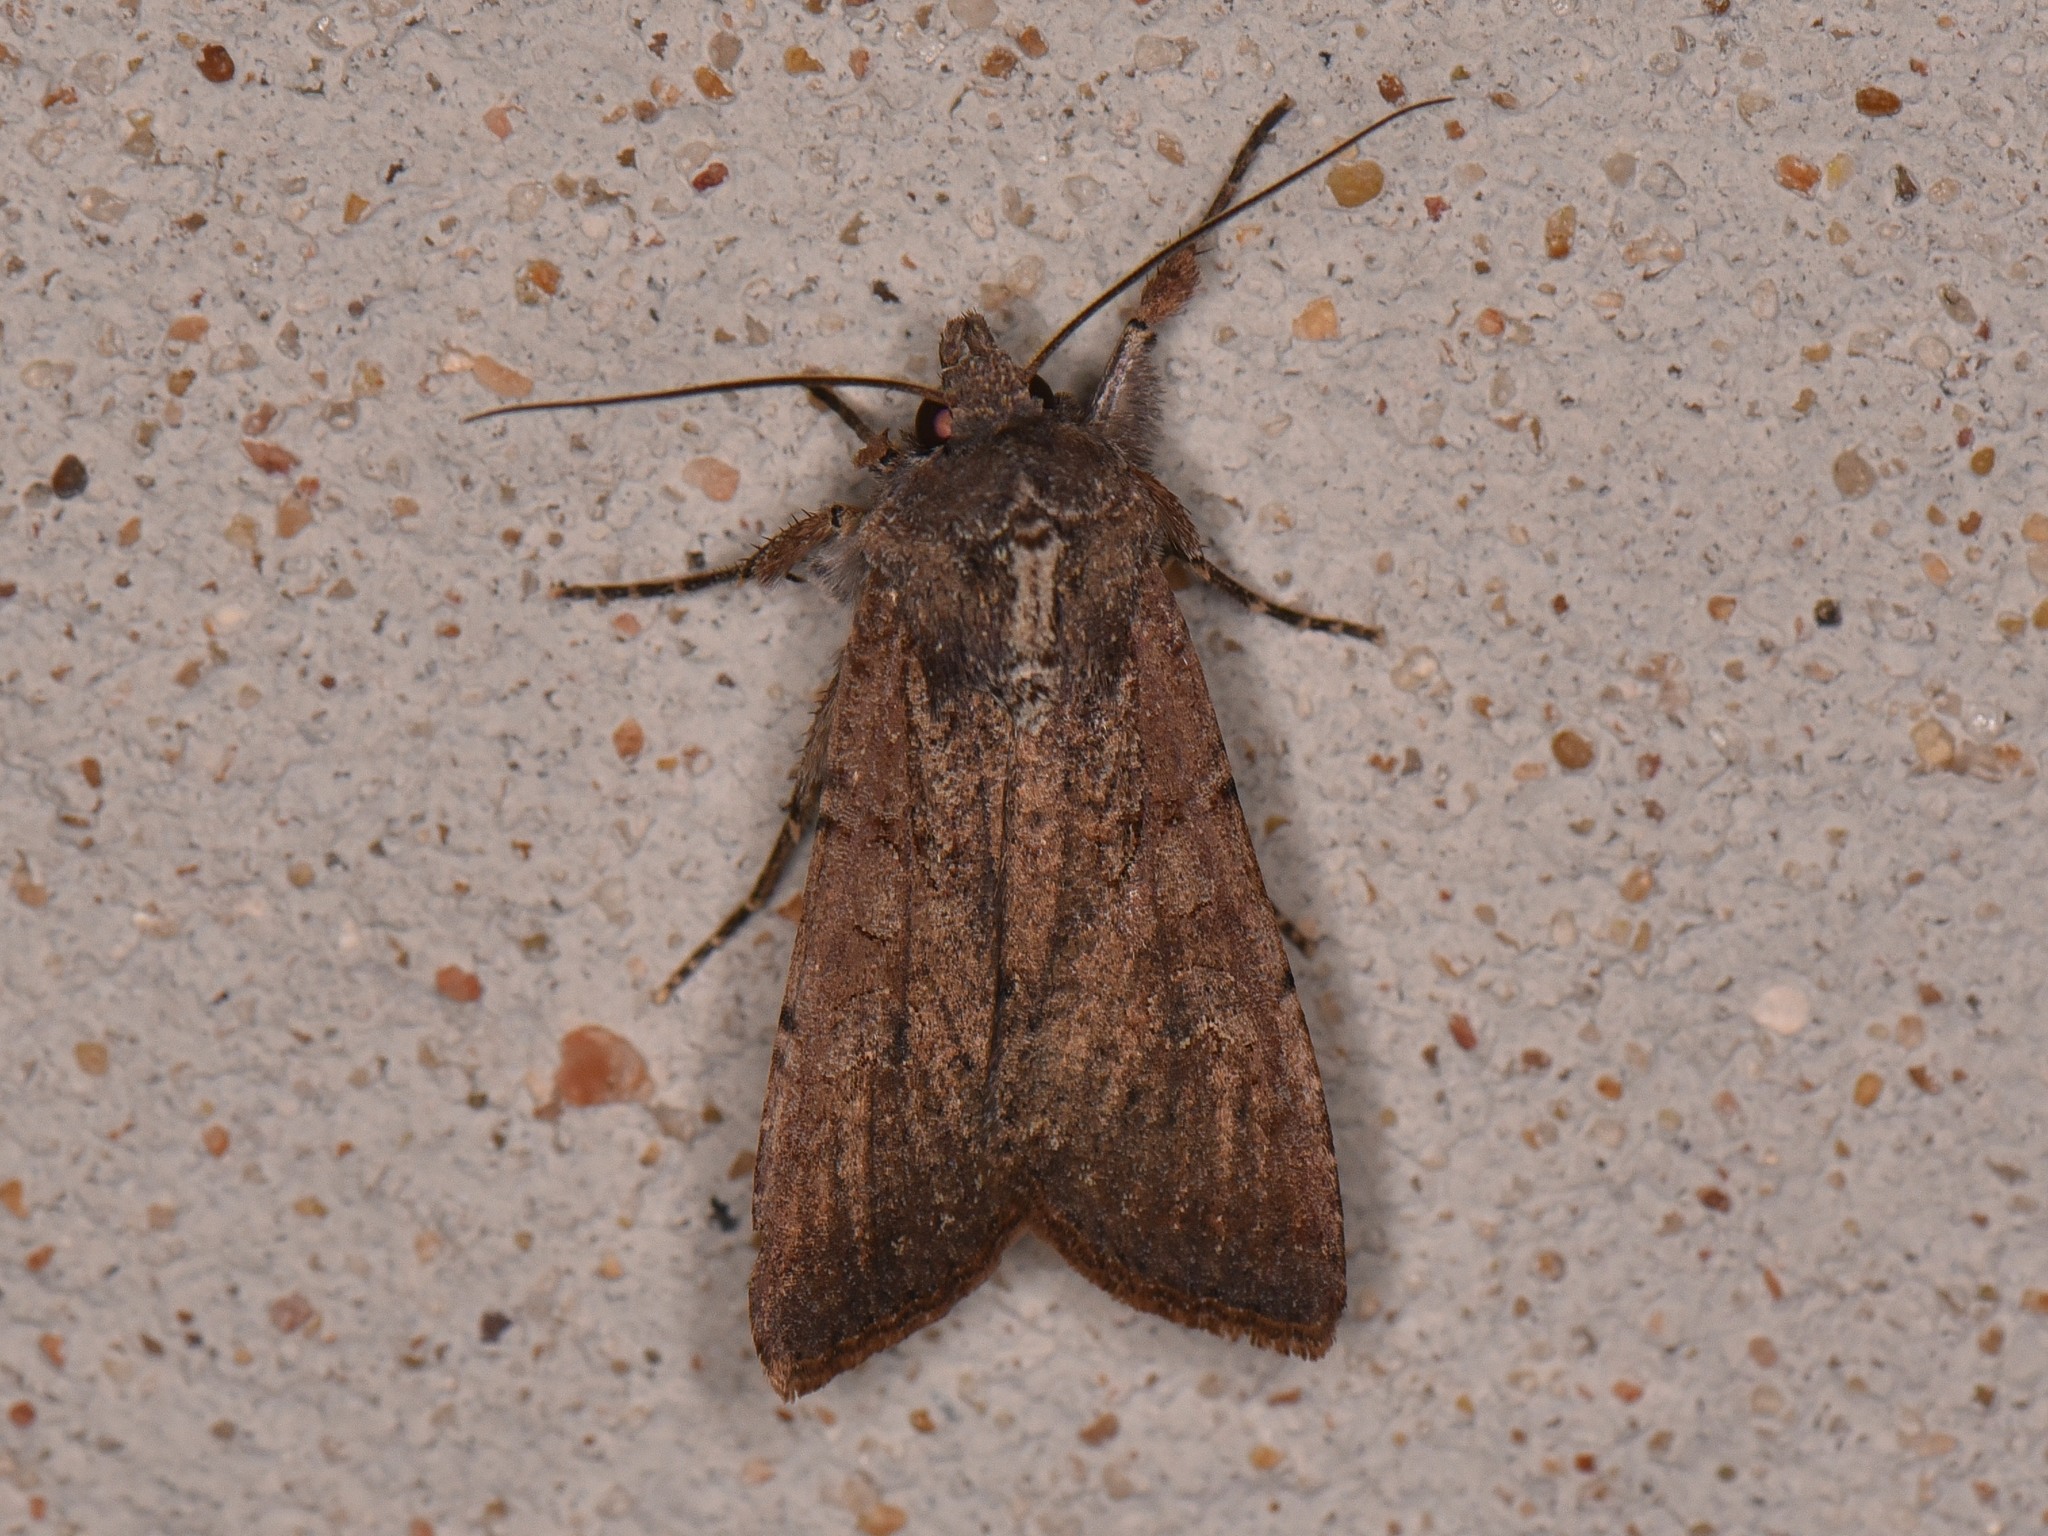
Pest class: cutworms